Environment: real
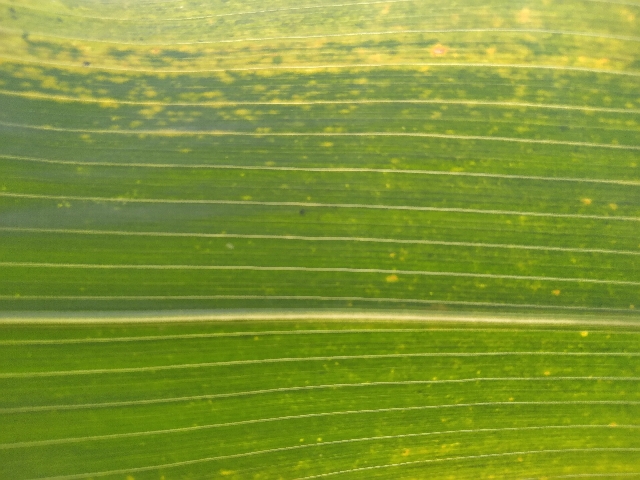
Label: lethal_necrosis